1969 Tasman Series

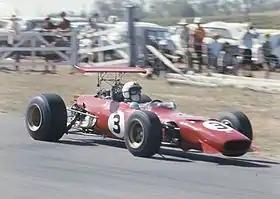
1969 Tasman Series winner Chris Amon (Dino 246 Tasmania) at Lakeside for the Australian Grand Prix

The 1969 Tasman Series was a motor racing competition staged in New Zealand and Australia for cars complying with the Tasman Formula. The series, which commenced on 4 January 1969 and ended on 16 February 1969 after seven rounds, was the sixth annual Tasman Series. It was won by Chris Amon, driving a Dino 246 Tasmania.